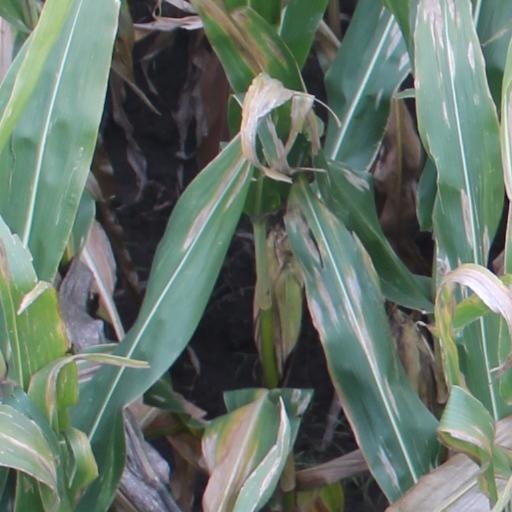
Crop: maize; corn